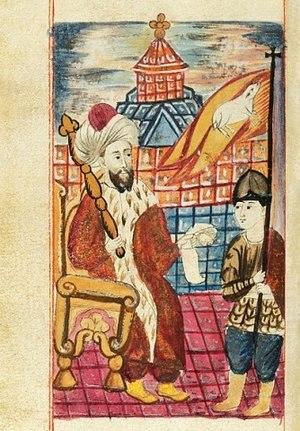
Grégoire Magistros est un savant et écrivain arménien.